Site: brandenburg
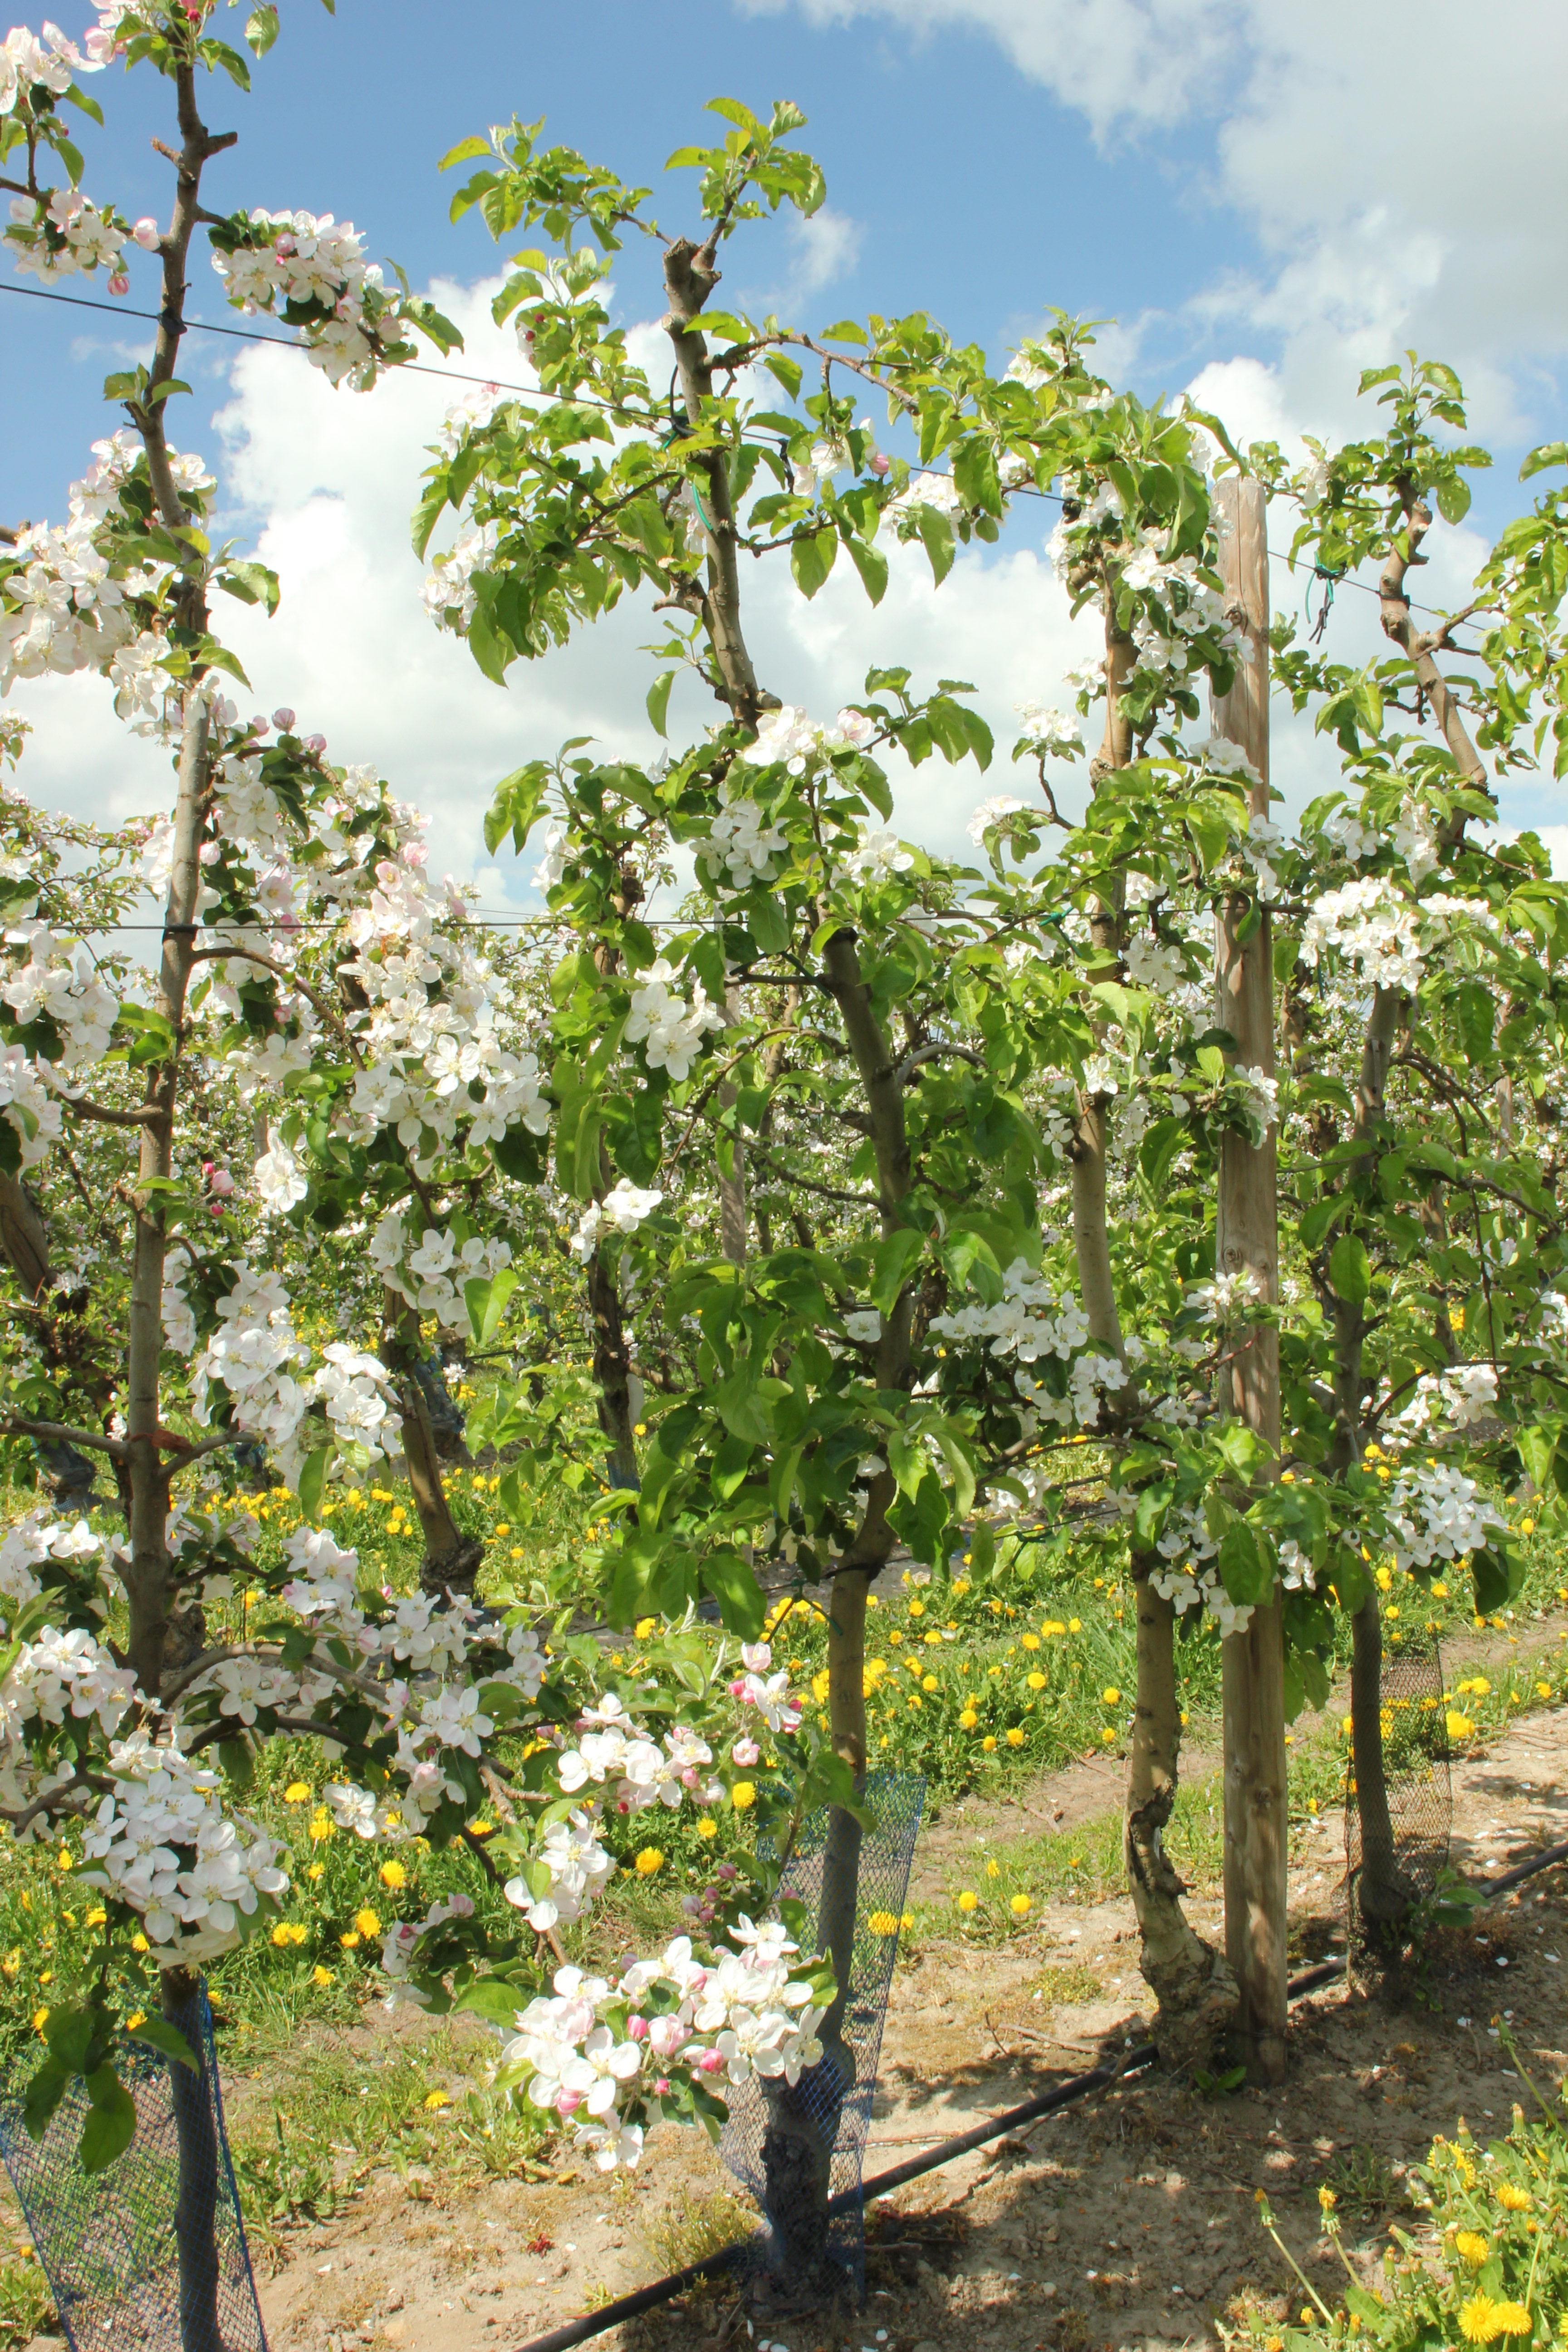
Growth stage (BBCH 65): Flowering